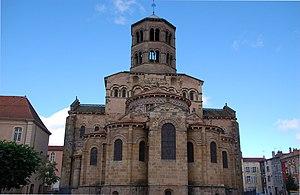
Chevet de l'église Saint-Austremoine d'Issoire